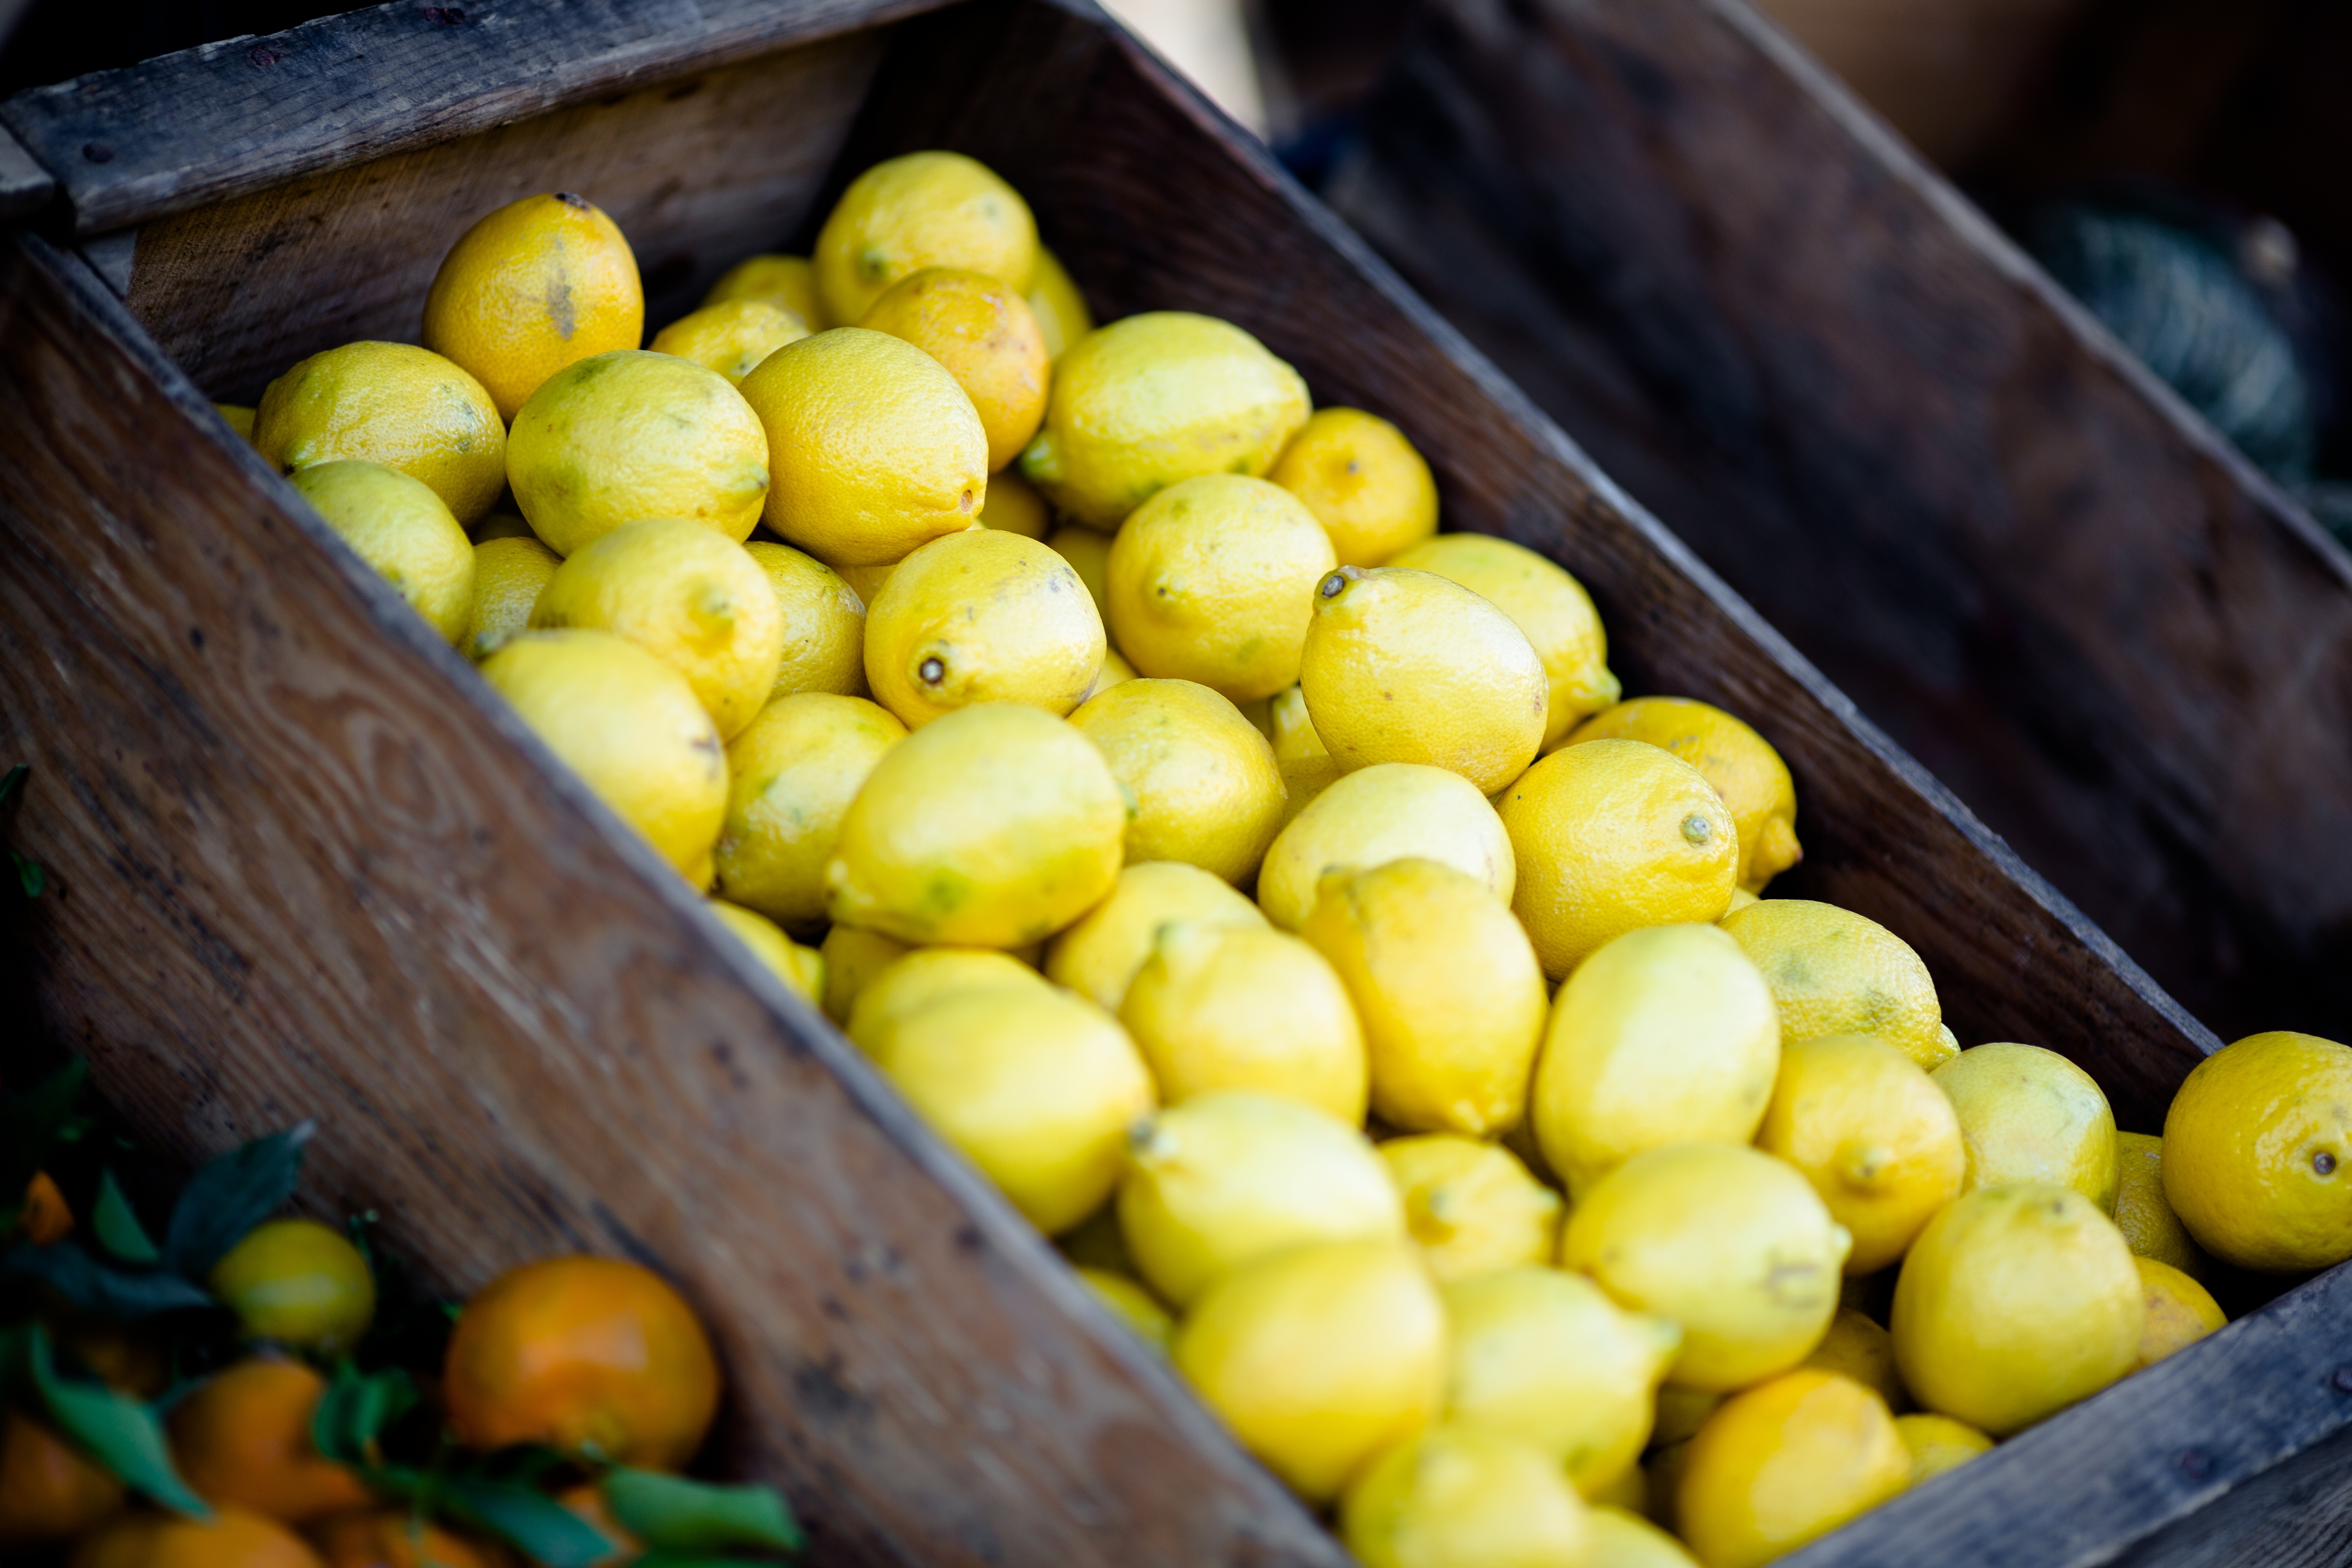
plant, fruit, food, produce, fresh, yellow, lemon, citrus, flowering plant, land plant, meyer lemon